Graphic design

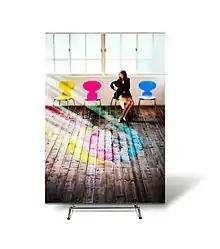
Colour

Graphic design can have many applications, from road signs to technical schematics and reference manuals. It is often used in branding products and elements of company identity such as logos, colors, packaging, labelling and text.